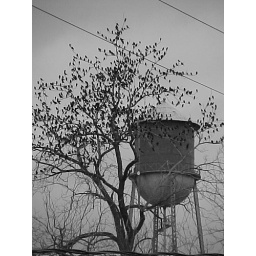
A large flock of birds occupy a tree near a water tower.